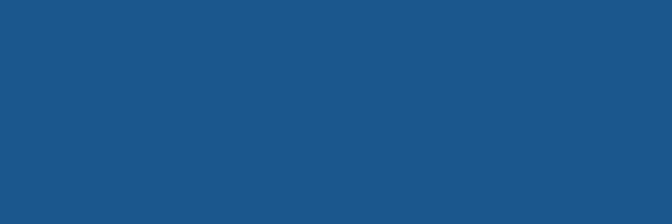
Building: United States National Library of Medicine
Country: United States of America
Year built: 1962
World's largest medical library. United States National Library of Medicine Library in 1999 38°59′45″N 77°05′56″W / 38.995951°N 77.098832°W / 38.995951; -77.098832 Location Bethesda , Maryland , United States Type Medical library Established 1836 ; 189 years ago ( 1836 ) (as the Library of the Office of the Surgeon General of the Army ) Reference to legal mandate Public Law 941 – August 3, 1956, an amendment to Title III of the Public Health Service Act Branch of National Institutes of Health Collection Items collected books, journals, manuscripts, images, and multimedia; genomic, chemical, toxicological, and environmental data; drug information; clinical trials data; health data standards; software; and consumer health information Size 27.8 million (2015) Criteria for collection Acquiring, organizing, and preserving the world's scholarly biomedical literature Access and use Access requirements Open to the public Circulation 309,817 (2015) Other information Budget US$ 341,119,000 Director Patricia Flatley Brennan , RN PhD Employees 1,741 Website nlm.nih.gov The United States National Library of Medicine ( NLM ), operated by the United States federal government , is the world's largest medical library . Located in Bethesda, Maryland , the NLM is an institute within the National Institutes of Health . Its collections include more than seven million books , journals , technical reports , manuscripts , microfilms , photographs , and images on medicine and related sciences, including some of the world's oldest and rarest works. The current acting director of the NLM is Stephen Sherry . History For details of the pre-1956 history of the Library, see Library of the Surgeon General's Office . The precursor of the National Library of Medicine, established in 1836, was the Library of the Surgeon General's Office , a part of the office of the Surgeon General of the United States Army . The Armed Forces Institute of Pathology and its Medical Museum were founded in 1862 as the Army Medical Museum . Throughout their history the Library of the Surgeon General's Office and the Army Medical Museum often shared quarters. From 1866 to 1887, they were housed in Ford's Theatre after production there was stopped, following the assassination of President Abraham Lincoln . In 1956, the library collection was transferred from the control of the U.S. Department of Defense to the Public Health Service of the Department of Health, Education, and Welfare and renamed the National Library of Medicine, through the instrumentality of Frank Bradway Rogers , who was the director from 1956 to 1963. The library moved to its current quarters in Bethesda, Maryland , on the campus of the National Institutes of Health, in 1962. Directors Directors from 1945 to present Portrait Director Took office Left office Leon Lloyd Gardner 1945 1946 Joseph Hamilton McNinch 1946 1949 Frank Bradway Rogers 1949 1963 Martin Marc Cummings 1964 1984 Donald A. B. Lindberg 1984 2015 Betsy Humphreys (acting) 2015 2016 Patricia Flatley Brennan 2016 2023 Publications and informational resources Since 1879, the National Library of Medicine has published the Index Medicus , a monthly guide to articles, in nearly five thousand selected journals. The last issue of Index Medicus was printed in December 2004, but this information is offered in the freely accessible PubMed , among the more than fifteen million MEDLINE journal article references and abstracts going back to the 1960s and 1.5 million references going back to the 1950s. The National Library of Medicine runs the National Center for Biotechnology Information , which houses biological databases (PubMed among them) that are freely accessible on the Internet through the Entrez search engine and Lister Hill National Center For Biomedical Communications . As the United States National Release Center for SNOMED CT , NLM provides SNOMED CT data and resources to licensees of the NLM UMLS Metathesaurus. NLM maintains ClinicalTrials.gov registry for human interventional and observational studies. Additionally NLM runs ChemIDplus, which is a chemical database of over 400,000 chemicals complete with names, synonyms, and structures . It includes links to NLM and other databases and resources, including links to federal, state and international agencies. Toxicology and environmental health The Toxicology and Environmental Health Program was established at the National Library of Medicine in 1967 and is charged with developing computer databases compiled from the medical literature and from the files of governmental and nongovernmental organizations. The program has implemented several information systems for chemical emergency response and public education, such as the Toxicology Data Network , TOXMAP , Tox Town , Wireless Information System for Emergency Responders , Toxmystery, and the Household Products Database . These resources are accessible without charge on the internet. Radiation exposure The United States National Library of Medicine Radiation Emergency Management System provides: Guidance for health care providers, primarily physicians, about clinical diagnosis and treatment of radiation injury during radiological and nuclear emergencies Just-in-time, evidence-based, usable information with sufficient background and context to make complex issues understandable to those without formal radiation medicine expertise Web-based information that may be downloaded in advance, so that it would be available during an emergency if the Internet were not accessible Radiation Emergency Management System is produced by the United States Department of Health and Human Services , Office of the Assistant Secretary for Preparedness and Response, Office of Planning and Emergency Operations, in cooperation with the National Library of Medicine , Division of Specialized Information Services, with subject matter experts from the National Cancer Institute , the Centers for Disease Control and Prevention , and many U.S. and international consultants. Extramural division The Extramural Division provides grants to support research in medical information science and to support planning and development of computer and communications systems in medical institutions. Research, publications, and exhibitions on the history of medicine and the life sciences also are supported by the History of Medicine Division. In April 2008 the current exhibition Against the Odds: Making a Difference in Global Health was launched. National Center for Biotechnology Information division National Center for Biotechnology Information is an intramural division within National Library of Medicine that creates public databases in molecular biology, conducts research in computational biology , develops software tools for analyzing molecular and genomic data, and disseminates biomedical information, all for the better understanding of processes affecting human health and disease. See also JournalReview.org National Library of Medicine classification system PubMed References